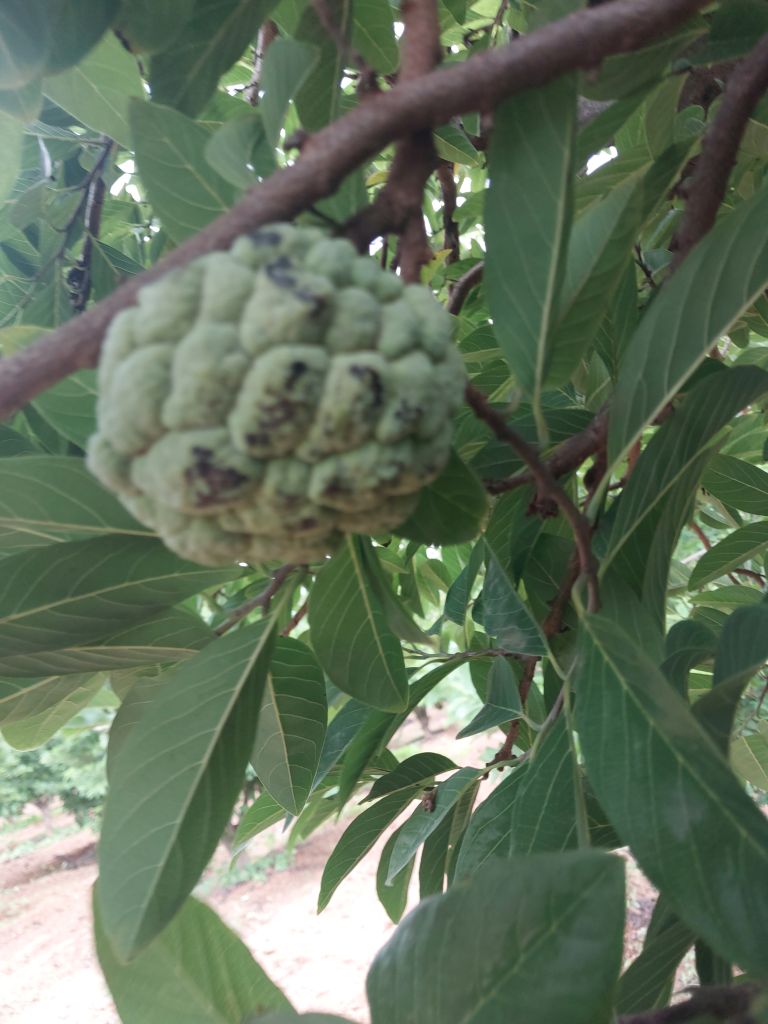
Disease label: Blank Canker